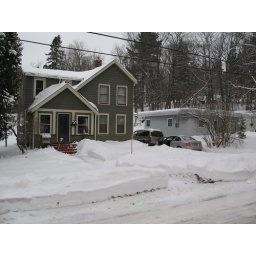
A picture of the snow at our house in Duluth as I'm packing the car for the airport